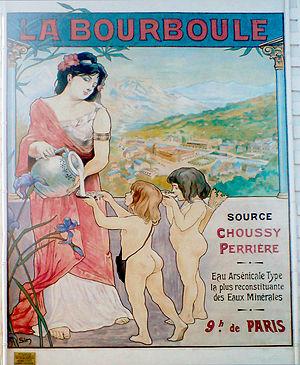
Reproduction sur mur de l’affiche de Sim pour l’eau et la station thermale de la Bourboule, par Fabien Pouzerat
Joseph Malègue est un écrivain français, né à La Tour-d'Auvergne le 8 décembre 1876 et mort à Nantes le 30 décembre 1940.